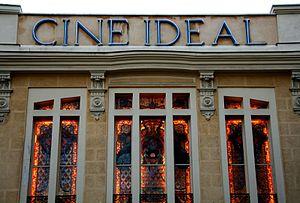
Mauméjean est la signature en nom collectif de maîtres-verriers et mosaïstes, dont les activités se déroulent, dans leurs ateliers, sur trois générations.